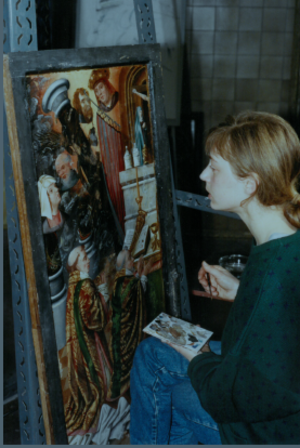
Restauratrice en plein travail
Le retable de Fisenne, également appelé le retable de la Passion, est réalisé en chêne sculpté, polychrome et doré. Achevé vers 1510, il constitue la pièce maîtresse des collections du musée Gaspar et y est visible pour les visiteurs depuis septembre 2004. Avec ses 2,04 mètres de haut et ses 2,48 mètres de large, il domine la salle religieuse du musée.